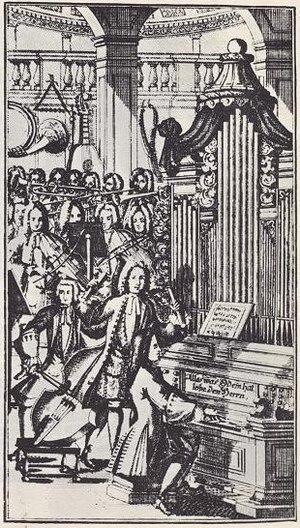
Page de titre du «
Johann Gottfried Walther né à Erfurt le 18 septembre 1684 et mort à Weimar le 23 mars 1748, est un musicien allemand, à la fois organiste, compositeur, théoricien et lexicographe de la musique. Contemporain de Johann Sebastian Bach, il est également un de ses nombreux cousins par sa mère, Marie Dorothea Lämmerhirt et lié d'amitié avec lui.